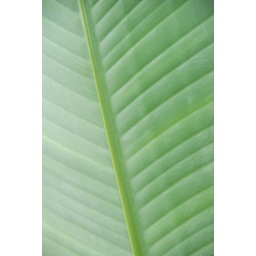
The leaf of a banana plant in my backyard after school. Taken for a composition project.